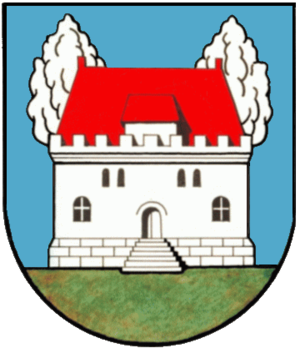
Aull est une municipalité du Verbandsgemeinde Diez, dans l'arrondissement de Rhin-Lahn, en Rhénanie-Palatinat, dans l'ouest de l'Allemagne.